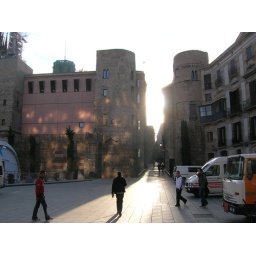
Barcelona used to be under roman occupation, and these two towers signify entrance into the walls of the old city.